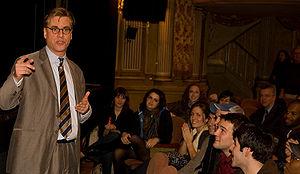
Aaron Sorkin, né le 9 juin 1961 à New York, est un scénariste, producteur de cinéma et de télévision et dramaturge américain.